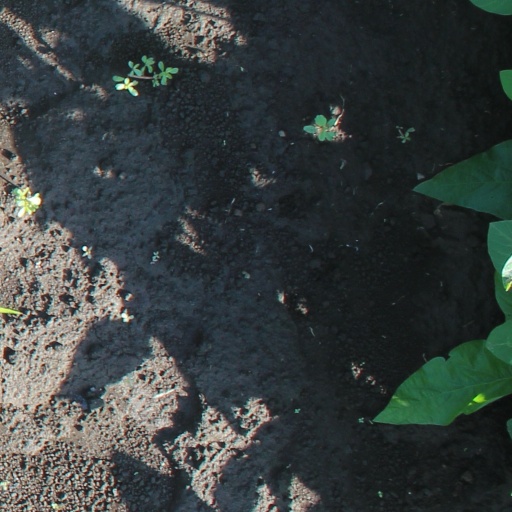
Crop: soybean